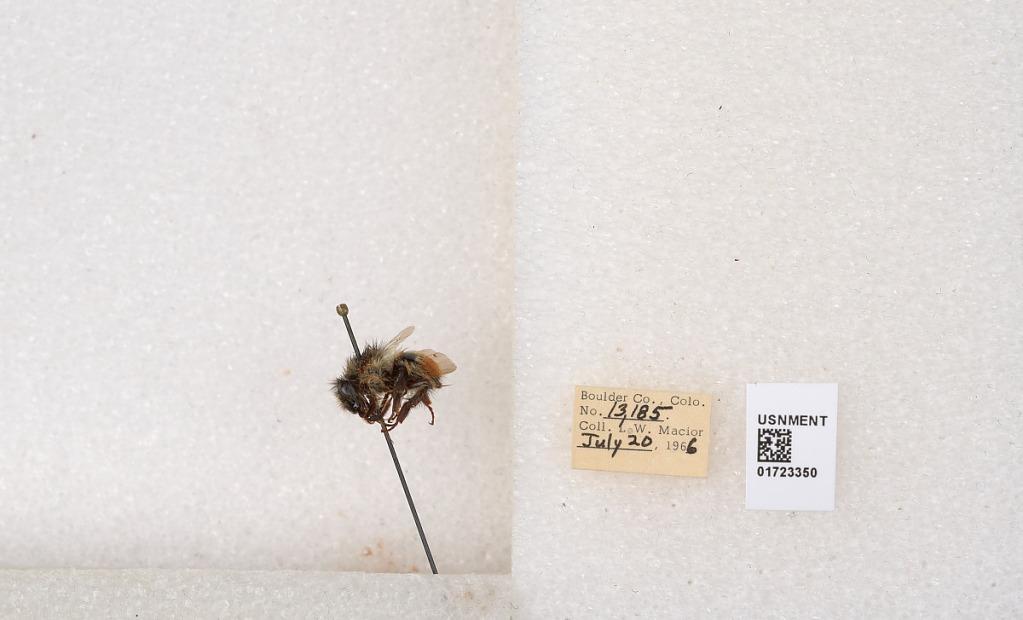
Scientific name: Bombus flavifrons Cresson
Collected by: L. Macior
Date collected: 1966-7-20
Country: United States
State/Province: Colorado
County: Boulder
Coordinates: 40.0925, -105.358